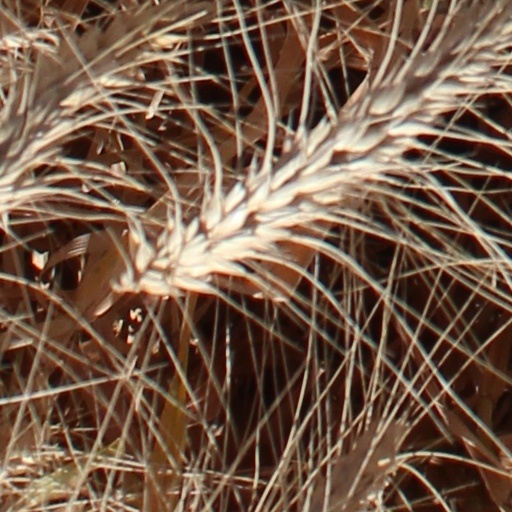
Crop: wheat